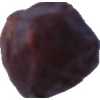
Label: dates